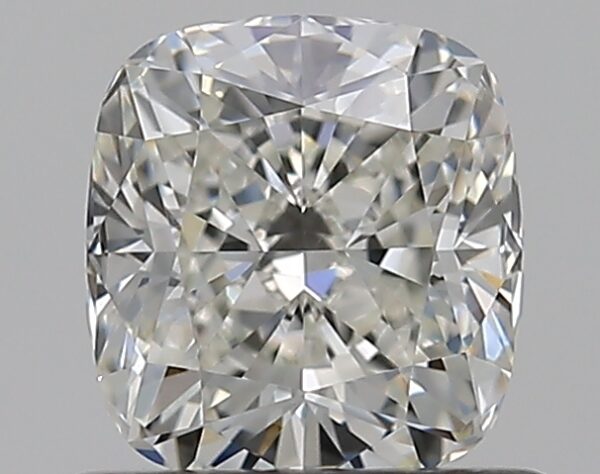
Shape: cushion
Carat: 0.7
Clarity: VVS2
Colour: I
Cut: EX
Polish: EX
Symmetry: EX
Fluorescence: N
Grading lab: GIA
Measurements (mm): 5.29 x 4.89 x 3.33